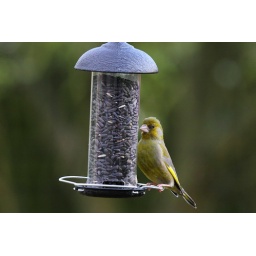
Male green finch (carduelis chloris) After the sun flower seeds at the feeder in my garden